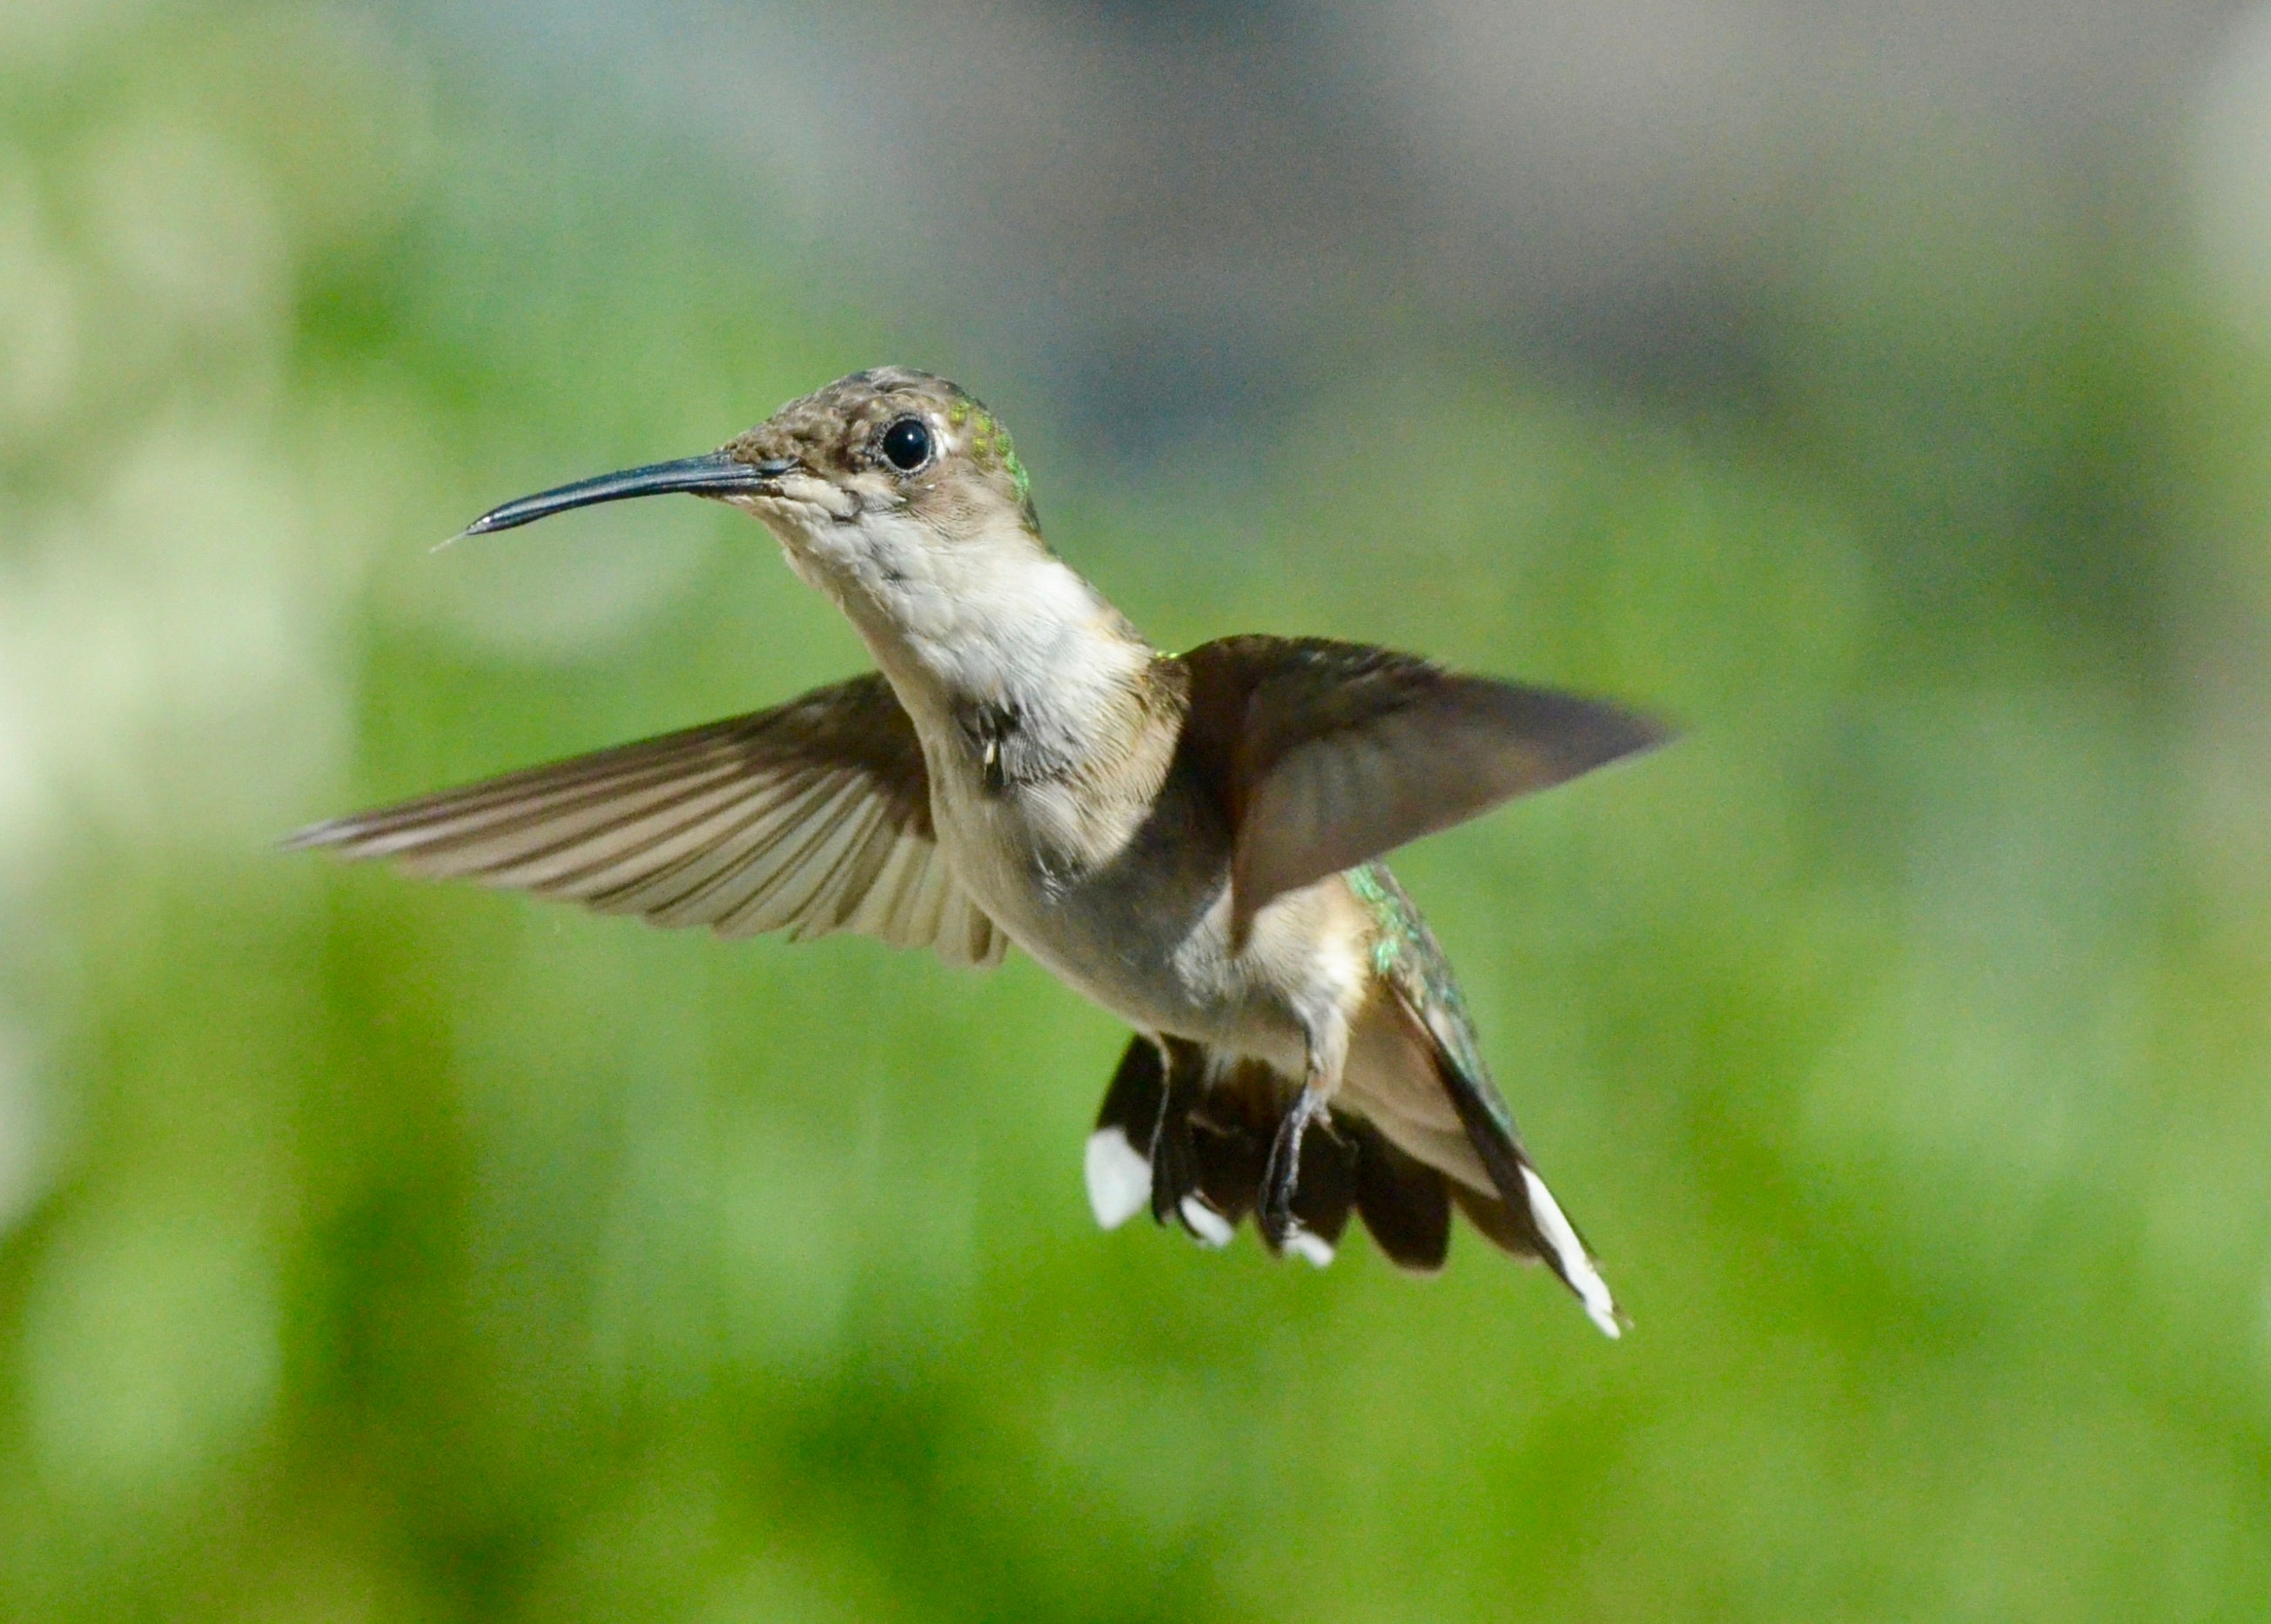
bird, hummingbird, vertebrate, beak, wildlife, wing, rufous hummingbird, Ruby throated hummingbird, shorebird